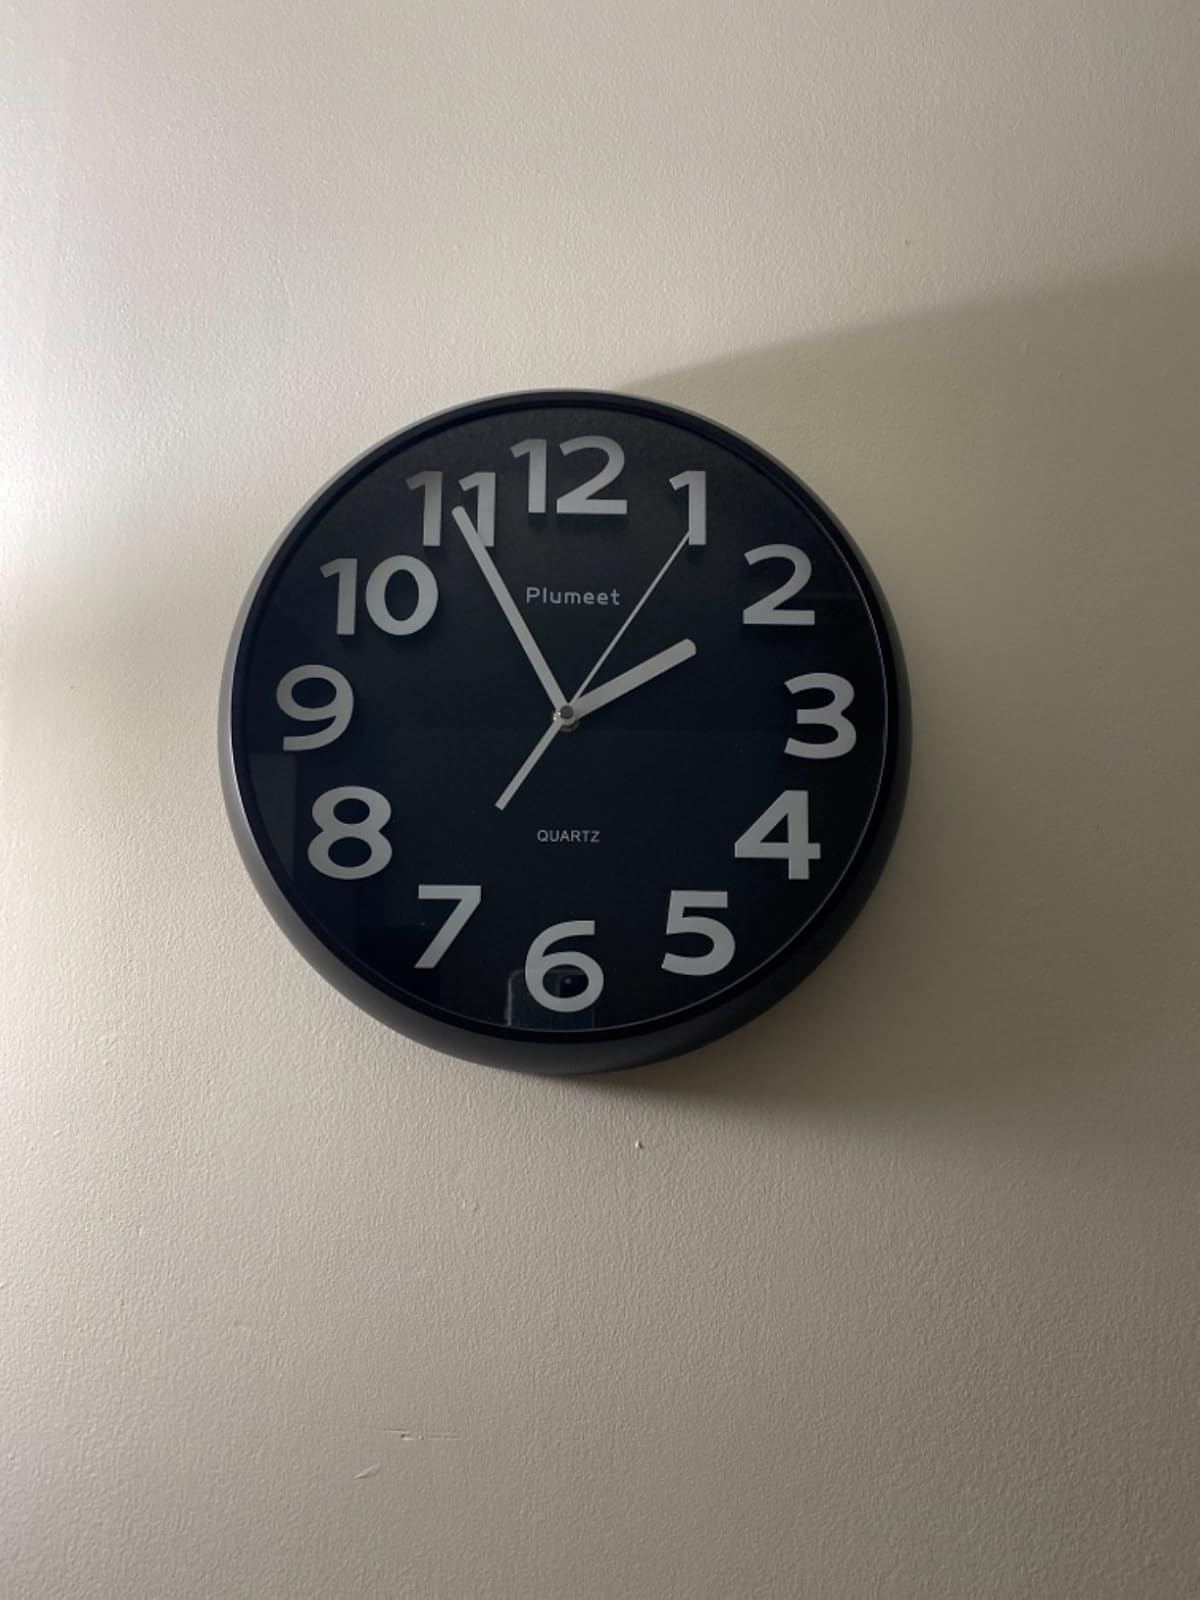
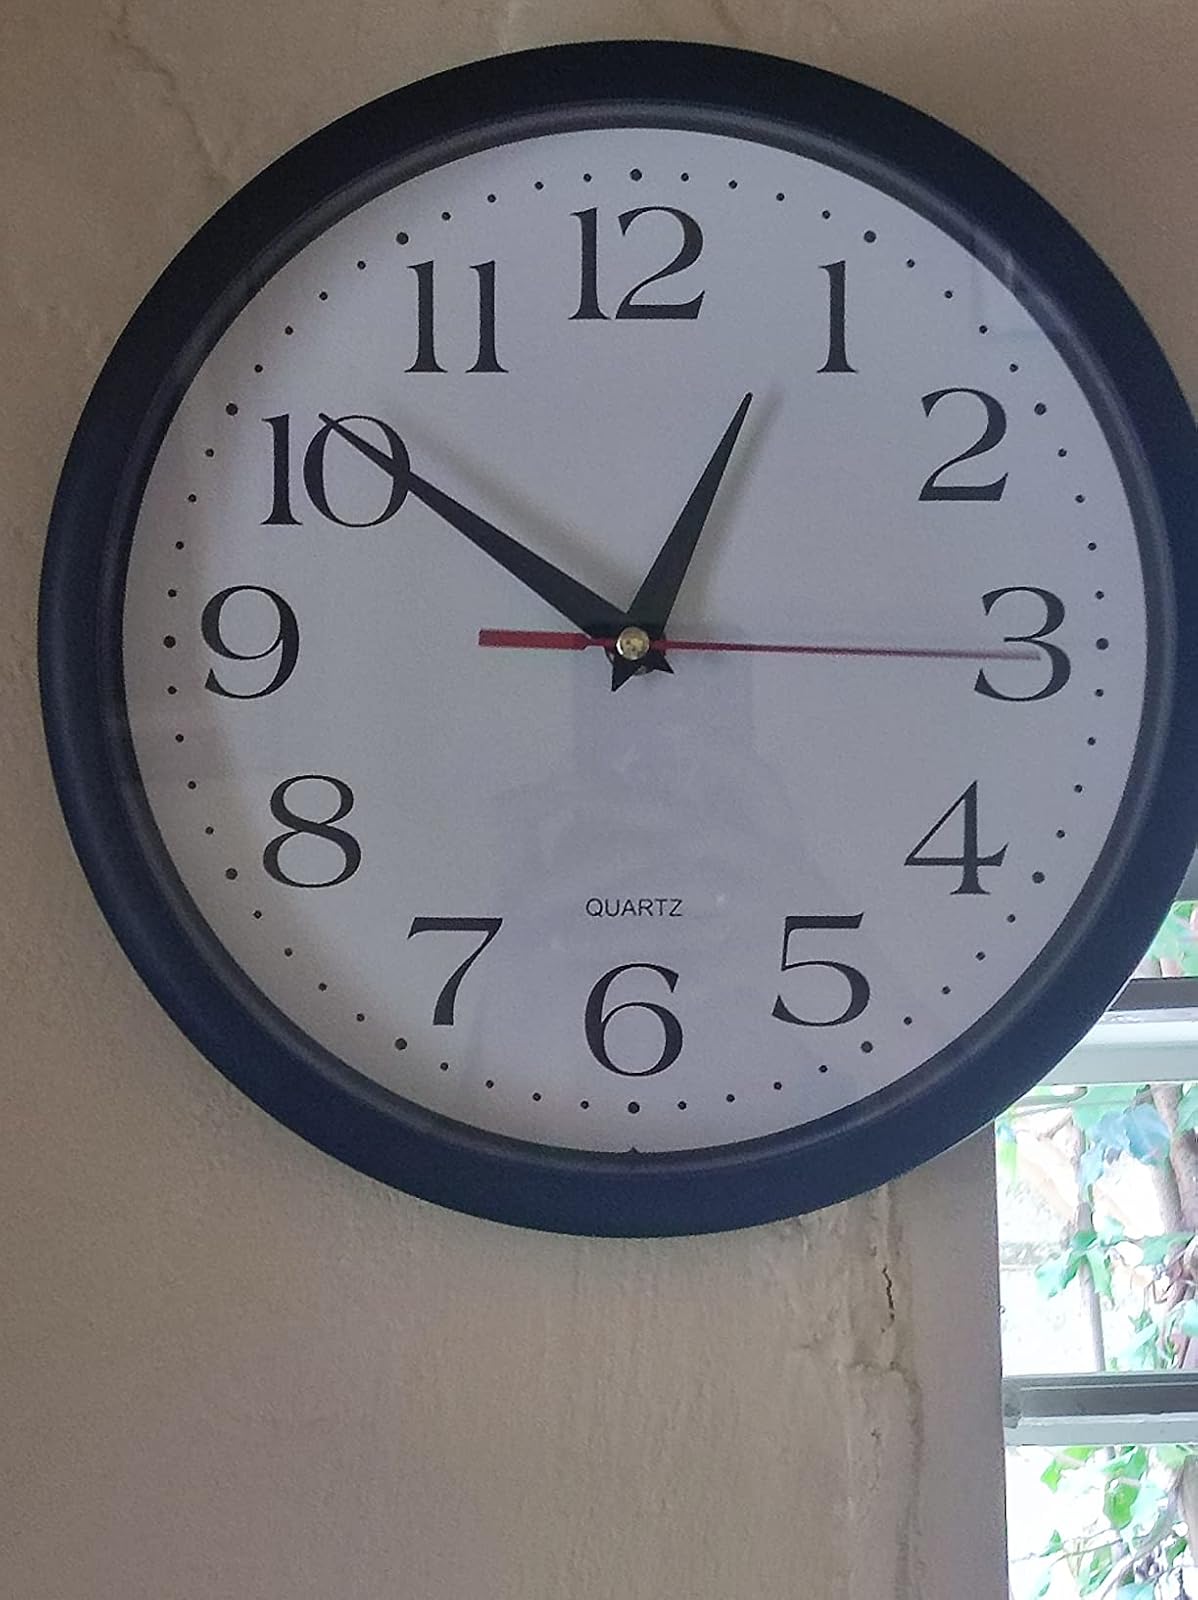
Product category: clock
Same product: no